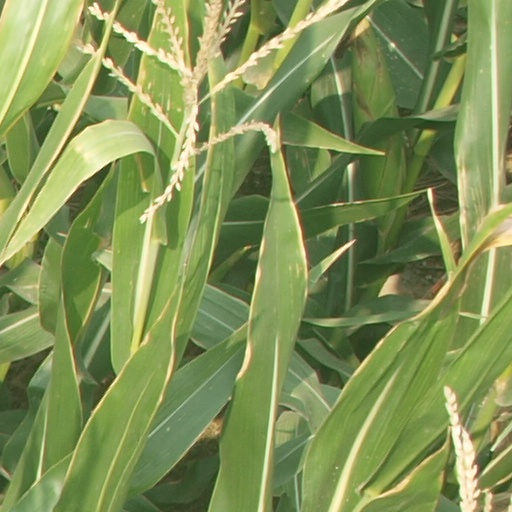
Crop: maize; corn